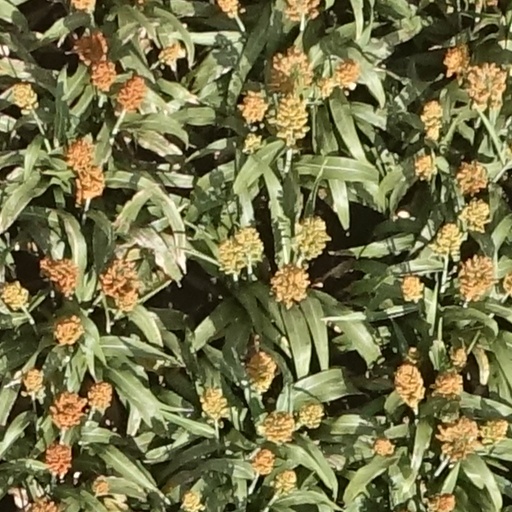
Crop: sorghum